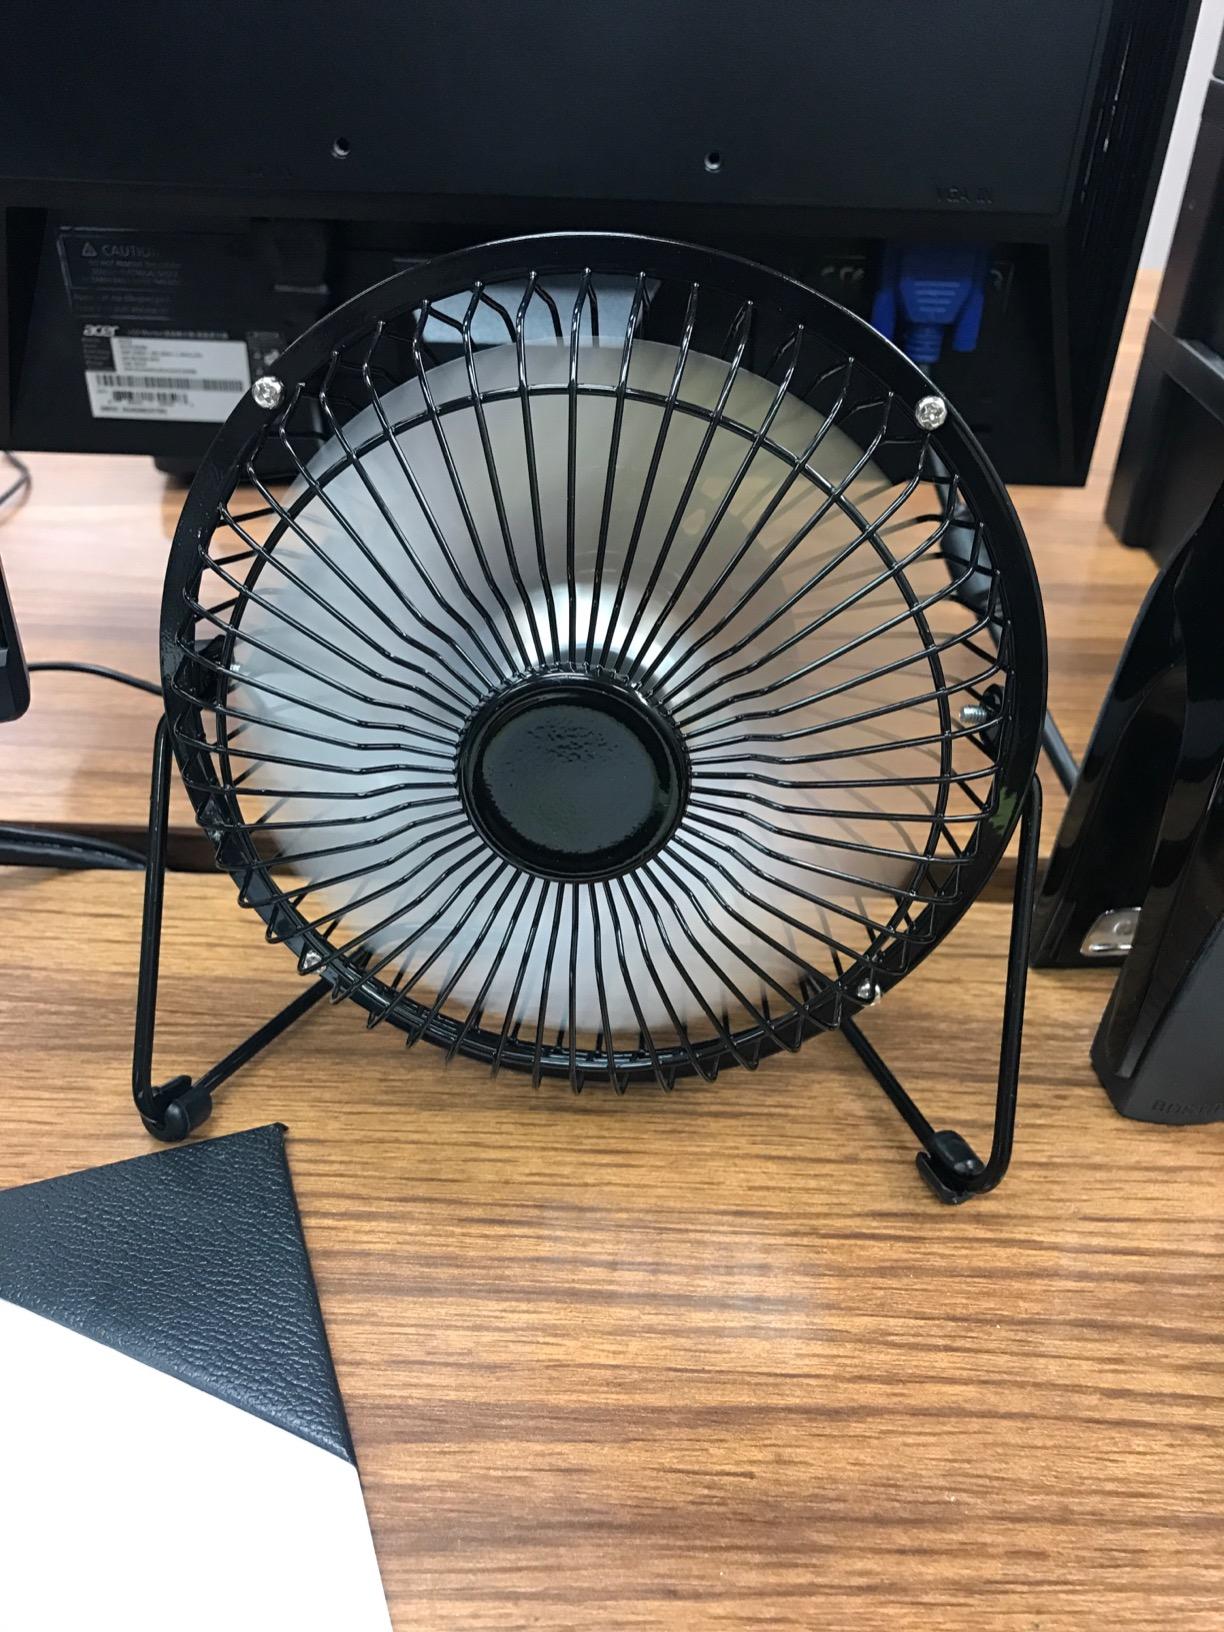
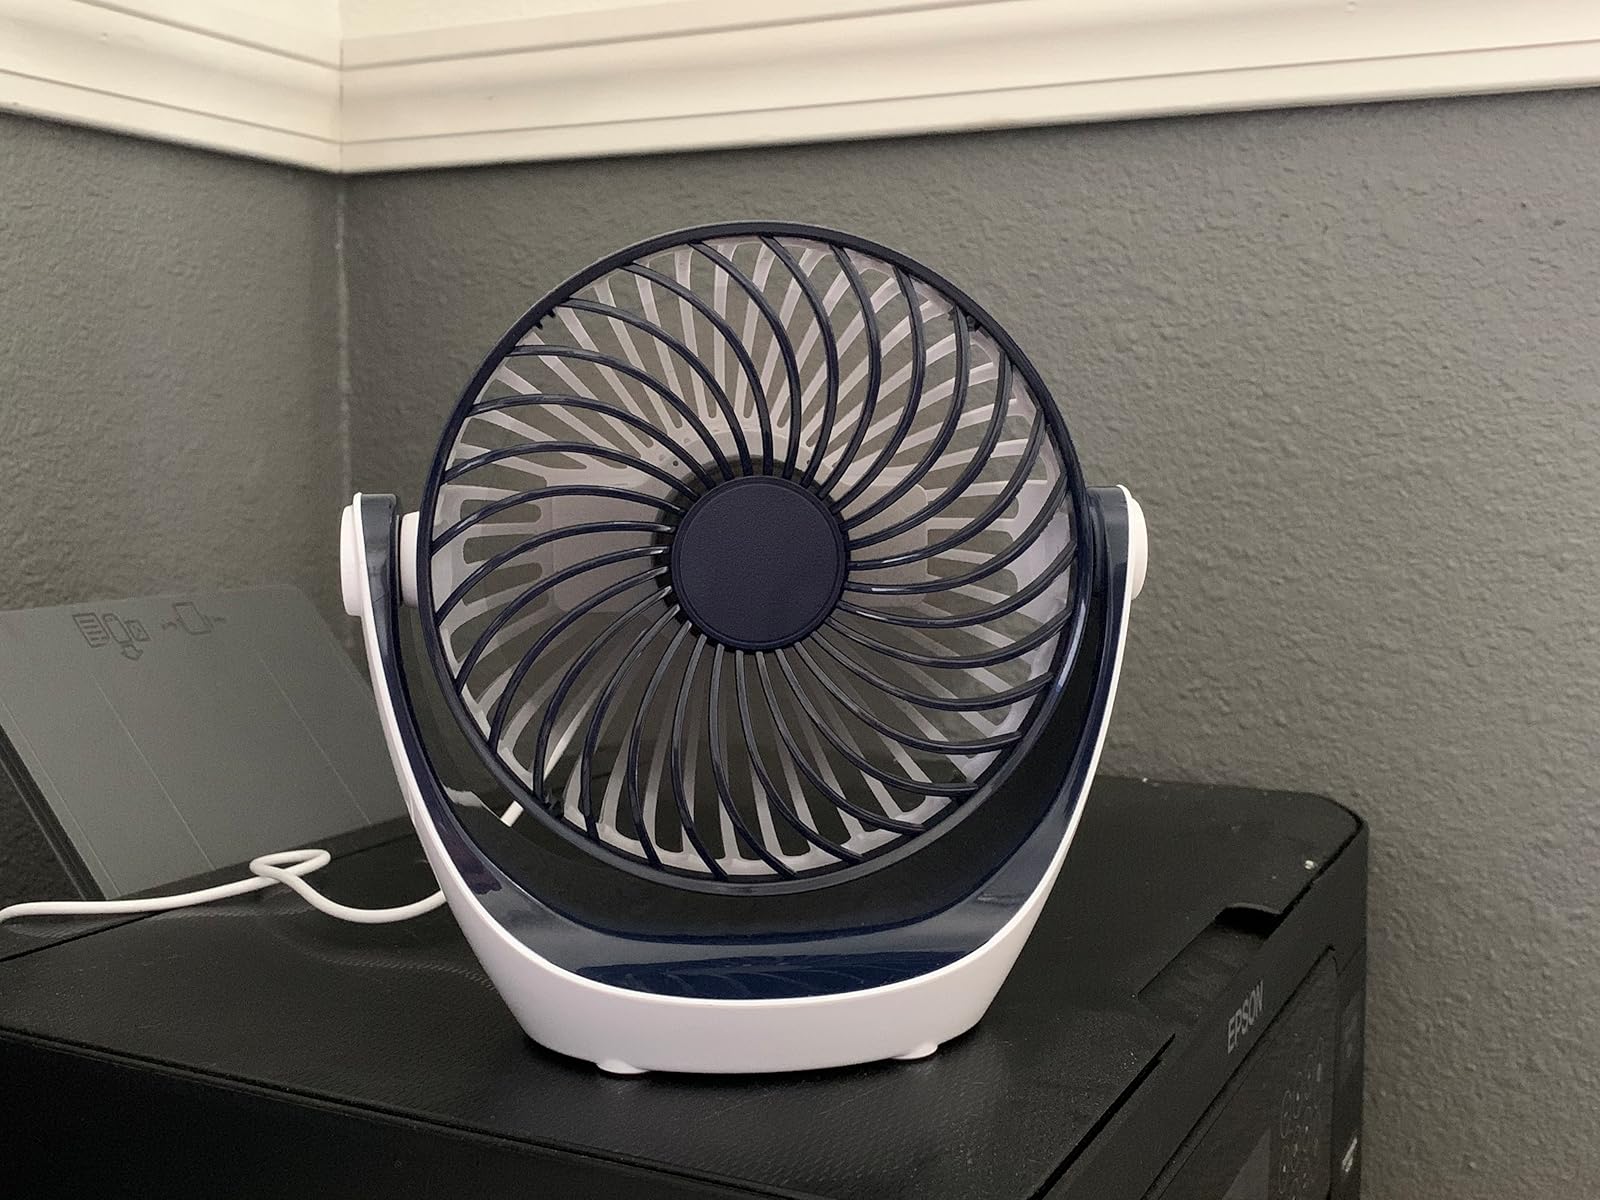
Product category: fan
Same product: no